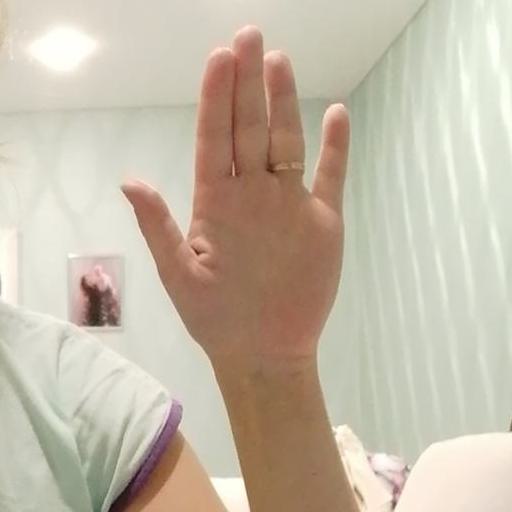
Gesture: stop